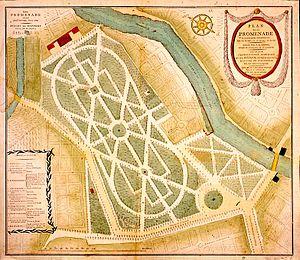
Plan de la promenade à établir à Strasbourg sur le terrain du ci-devant Contades… Strasbourg, Contades, Plan, de P. B. Schmid, ill. et P. J. Dannbach, graveur (18??)
Le parc du Contades est un parc public de la ville de Strasbourg. Situé dans la Neustadt, il a été créé en 1764 par le Maréchal Louis Georges Érasme de Contades sur l’emplacement d’un ancien champ de tir.